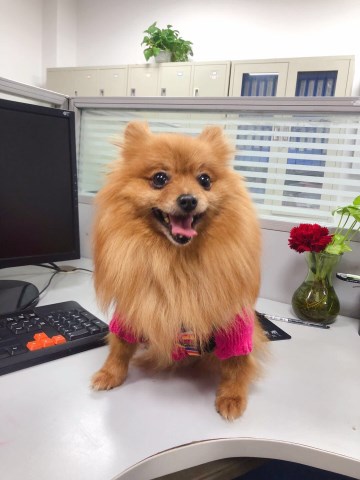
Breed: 1936-n000005-Pomeranian